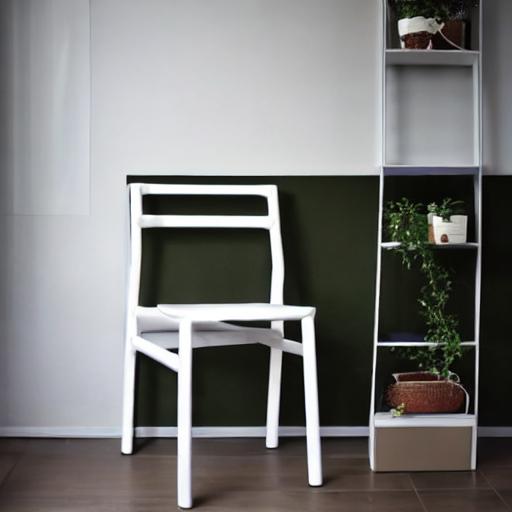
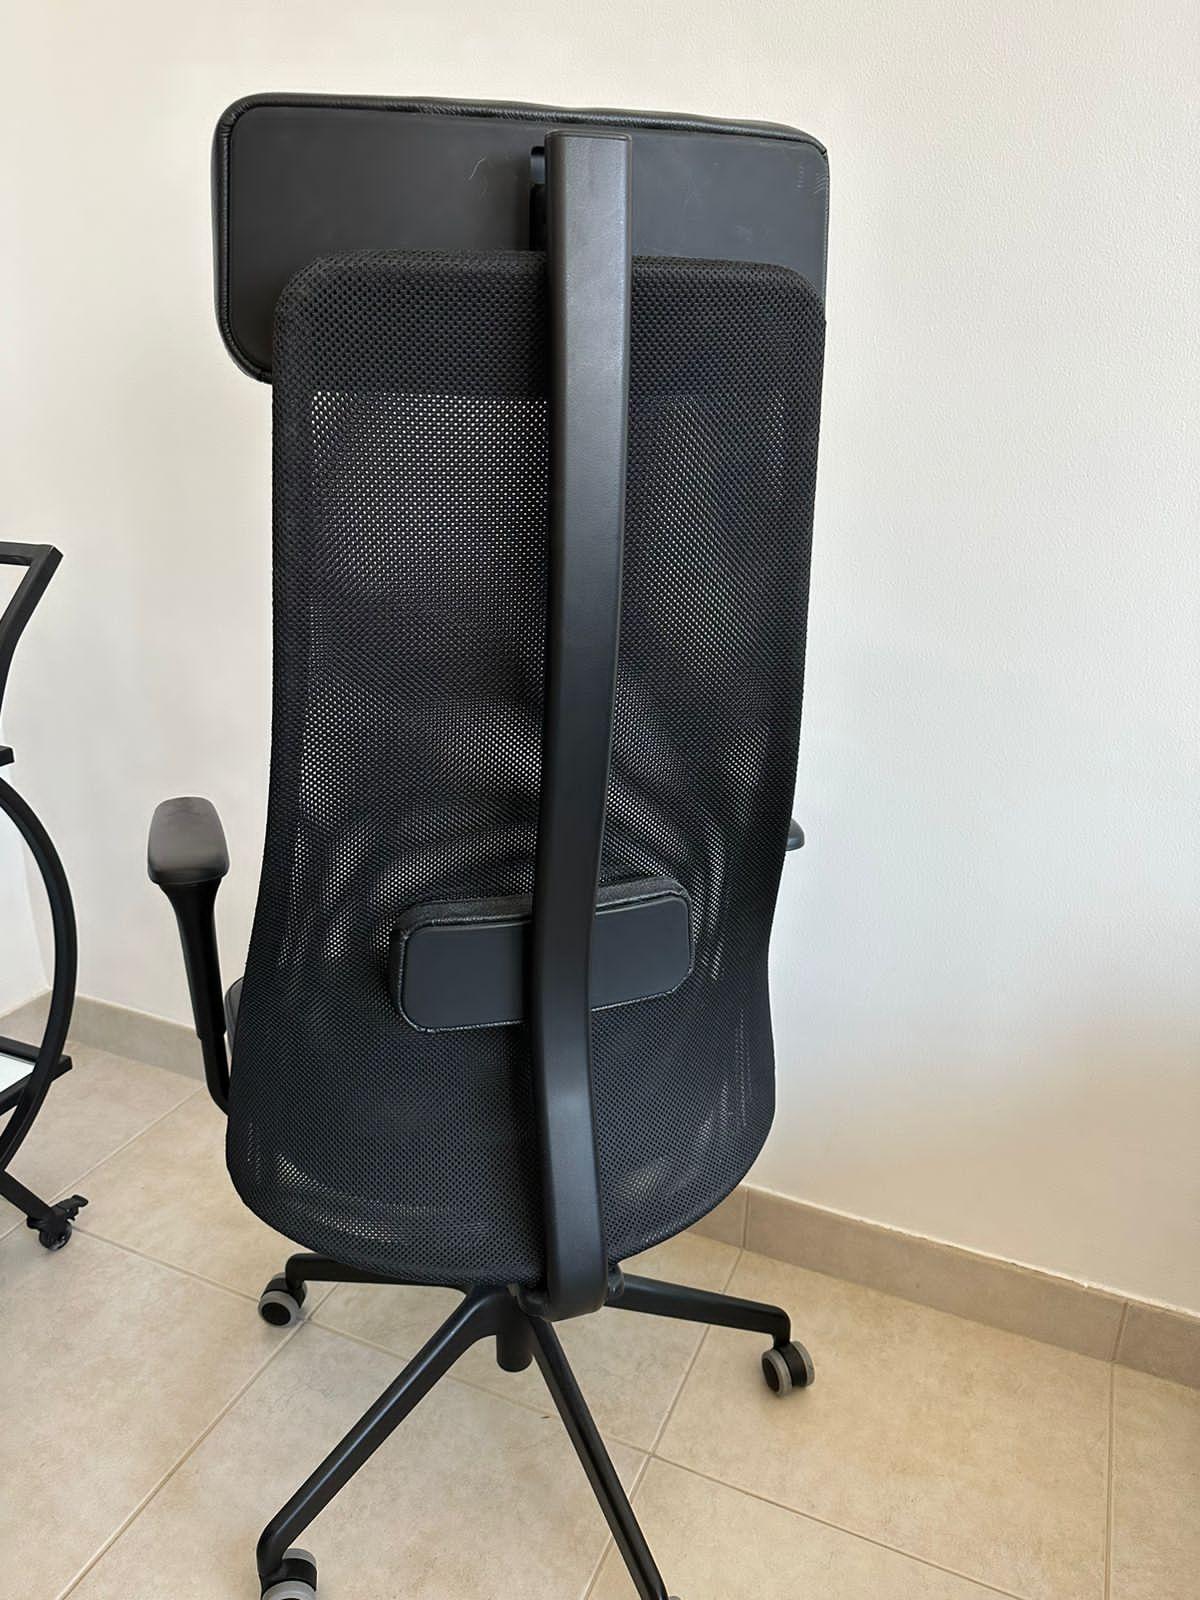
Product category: items_chair
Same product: no